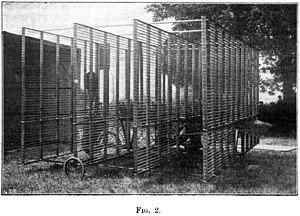
Horatio Frederick Phillips compte parmi les pionniers de l'aviation. Ses travaux ont reçu le soutien du comte de Lambert qui les a subventionnés. Il est connu pour avoir construit des avions multi-plans formés de bien plus d'ailes que les aéronefs conventionnels. Il est à l'origine notamment d'un appareil dit "persienne" doté de 50 plans superposés, mais qui ne volera jamais.